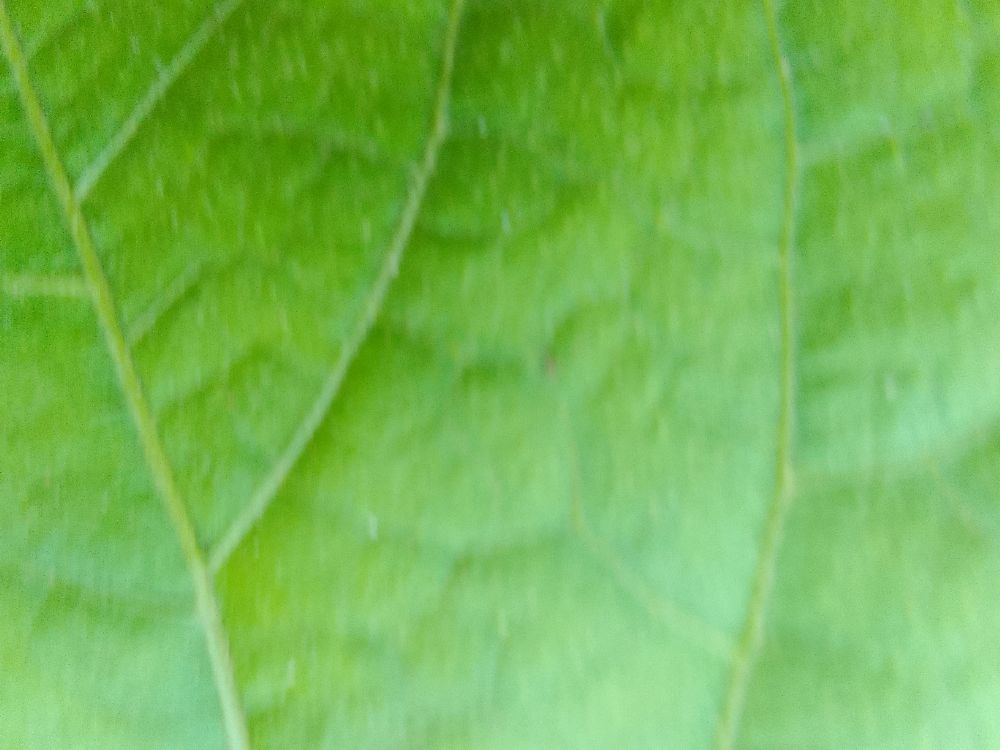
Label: healthy